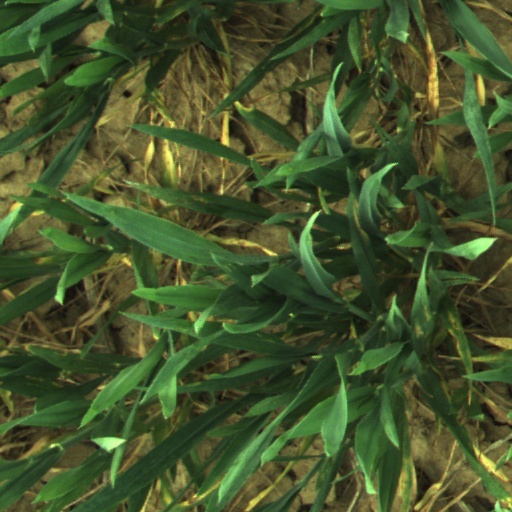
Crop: wheat